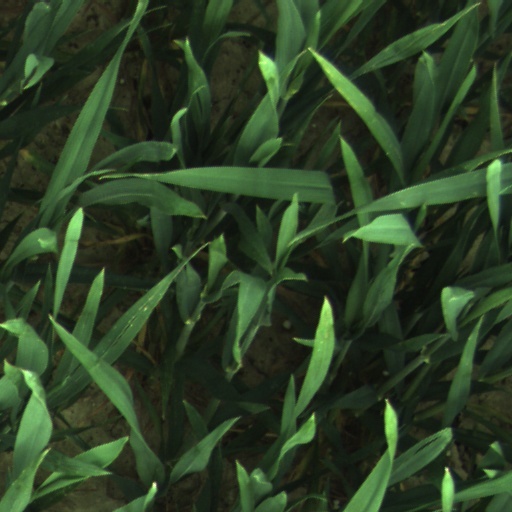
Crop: wheat